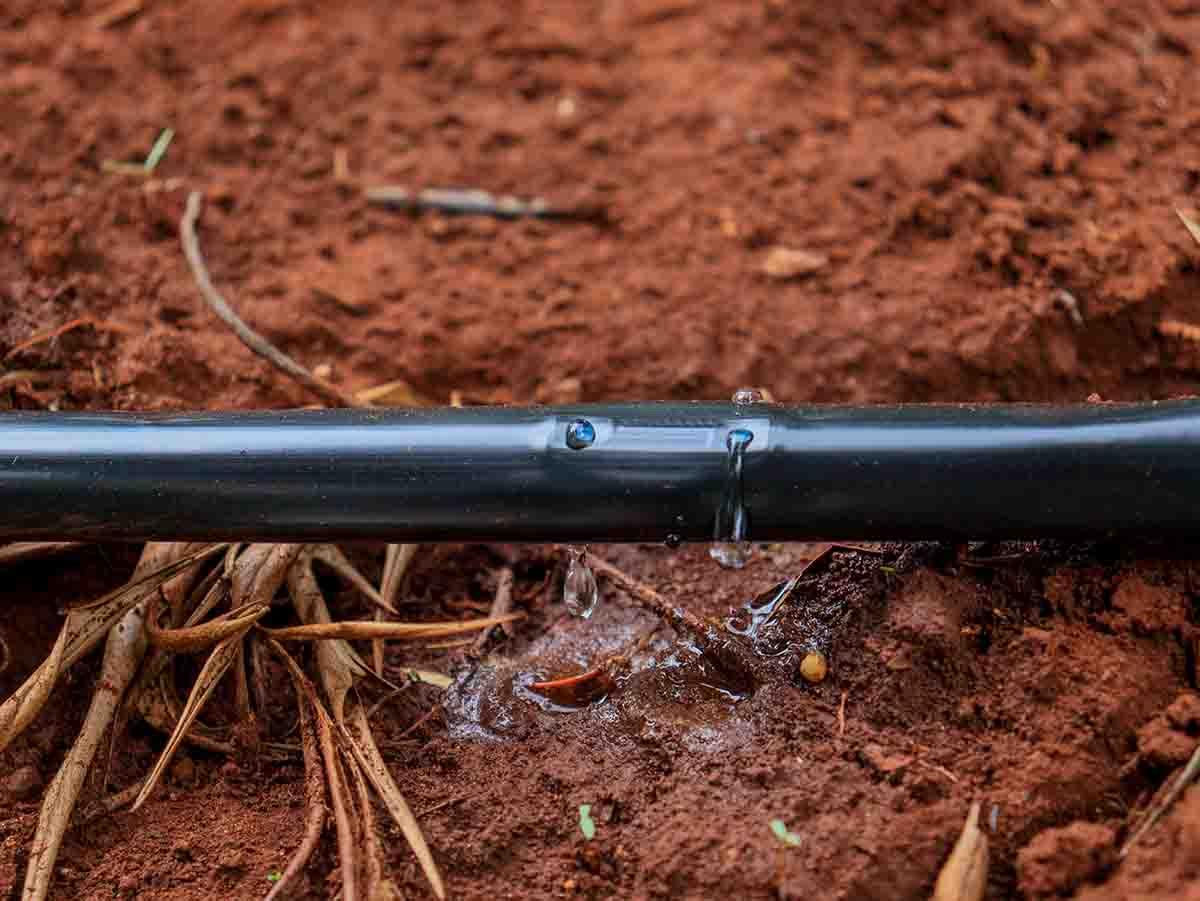
Mfumo wa umwagiliaji wa matone uliowekwa chini.Bomba jeusi linaonekana likivuja maji kidogo kutoka matundu madogo, yaliyotengenezwa ili kumwagilia udongo mwekundu, uliokauka.Maji yanatoneka  chini na kuunda matope madogo karibu na bomba.